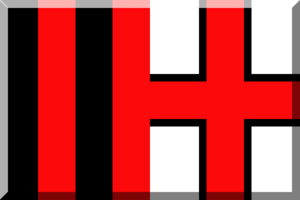
L'édition 1932 du Championnat d'Italie de rink hockey est la 11ᵉ édition de cette compétition. Elle a eu lieu à Rome dans la salle Imperiale et dans l'arène Esedra. Neuf équipes y participe, se concluant par la victoire du Hockey Novara.
Cet article présente la saison 2009-2010 de l'AS Rome.
L'édition 1934 du Championnat d'Italie de rink hockey est la 13ᵉ édition de cette compétition. Elle a eu lieu à Gênes du 27 juillet au 29 juillet 1934. Neuf équipes y participe, se concluant par la victoire du Hockey Novara.